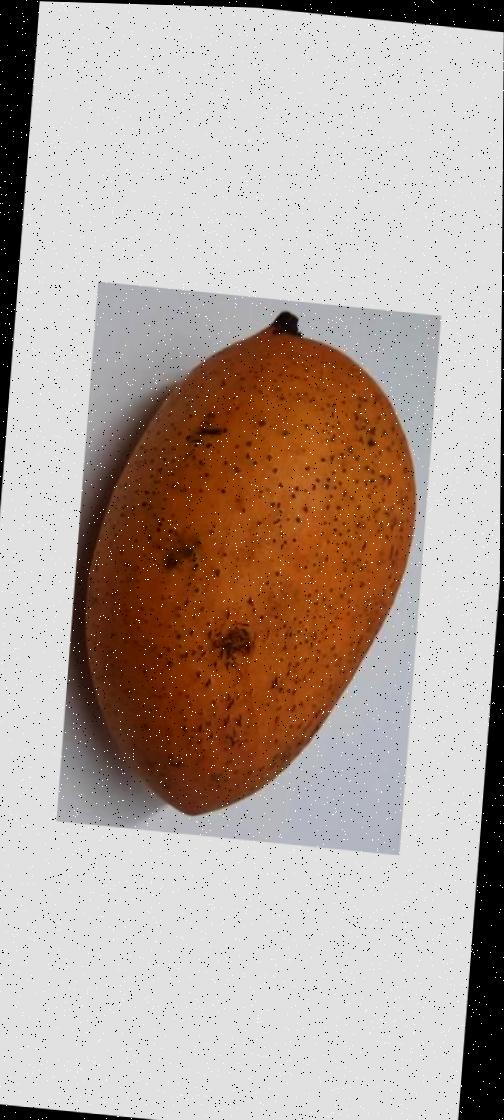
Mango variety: Ashshina Classic